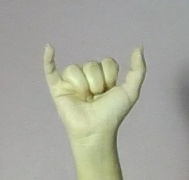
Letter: ya